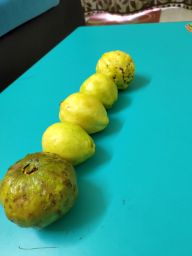
Fruit: Guava
Quality: Mixed